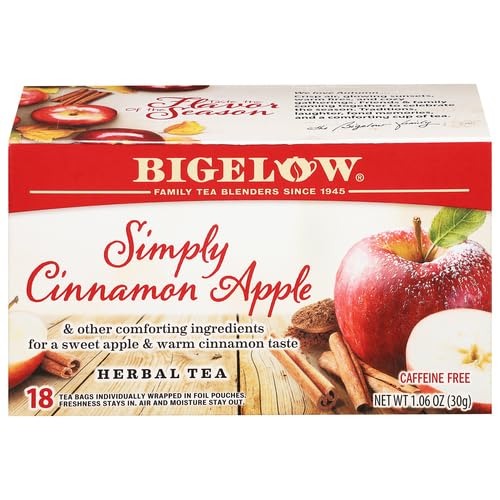
Item Name: Bigelow Tea Simply Cinnamon Apple Herbal Tea (Caffeine Free), 18 count
Bullet Point 1: Sweet and Warm: 108 caffeine free tea bags featuring rich, herbal tea blended with cinnamon and apples for a holiday treat that makes for the perfect holiday gift
Bullet Point 2: Tea Bags Individually Wrapped: Bigelow tea bags are gluten-free, calorie-free, Kosher Certified and always come individually wrapped in foil pouches for peak flavor, freshness and aroma in a drink you can enjoy everywhere you go
Bullet Point 3: Try A Variety Of Bigelow Tea Bags: There's a tea for morning, noon, and night time relaxation; try Earl Grey Tea, Perfectly Mint Tea, Green Tea, decaffeinated teas, organic teas and a variety of herbal tea bags enjoyed as hot tea or iced tea
Bullet Point 4: Blended and Packaged in the USA: In 1945, Ruth Campbell Bigelow created our first caffeine tea, Constant Comment, a strong, flavorful black tea blended with aromatic orange peel and sweet warming spices; Bigelow is still 100% Family Owned today
Bullet Point 5: Uncompromised Quality: Since 1945, Bigelow Tea has been a leader in premium tea and proud to be a Certified B Corporation, meeting the highest standards of social and environmental impact
Value: 18.0
Unit: Count

Price: 3.34